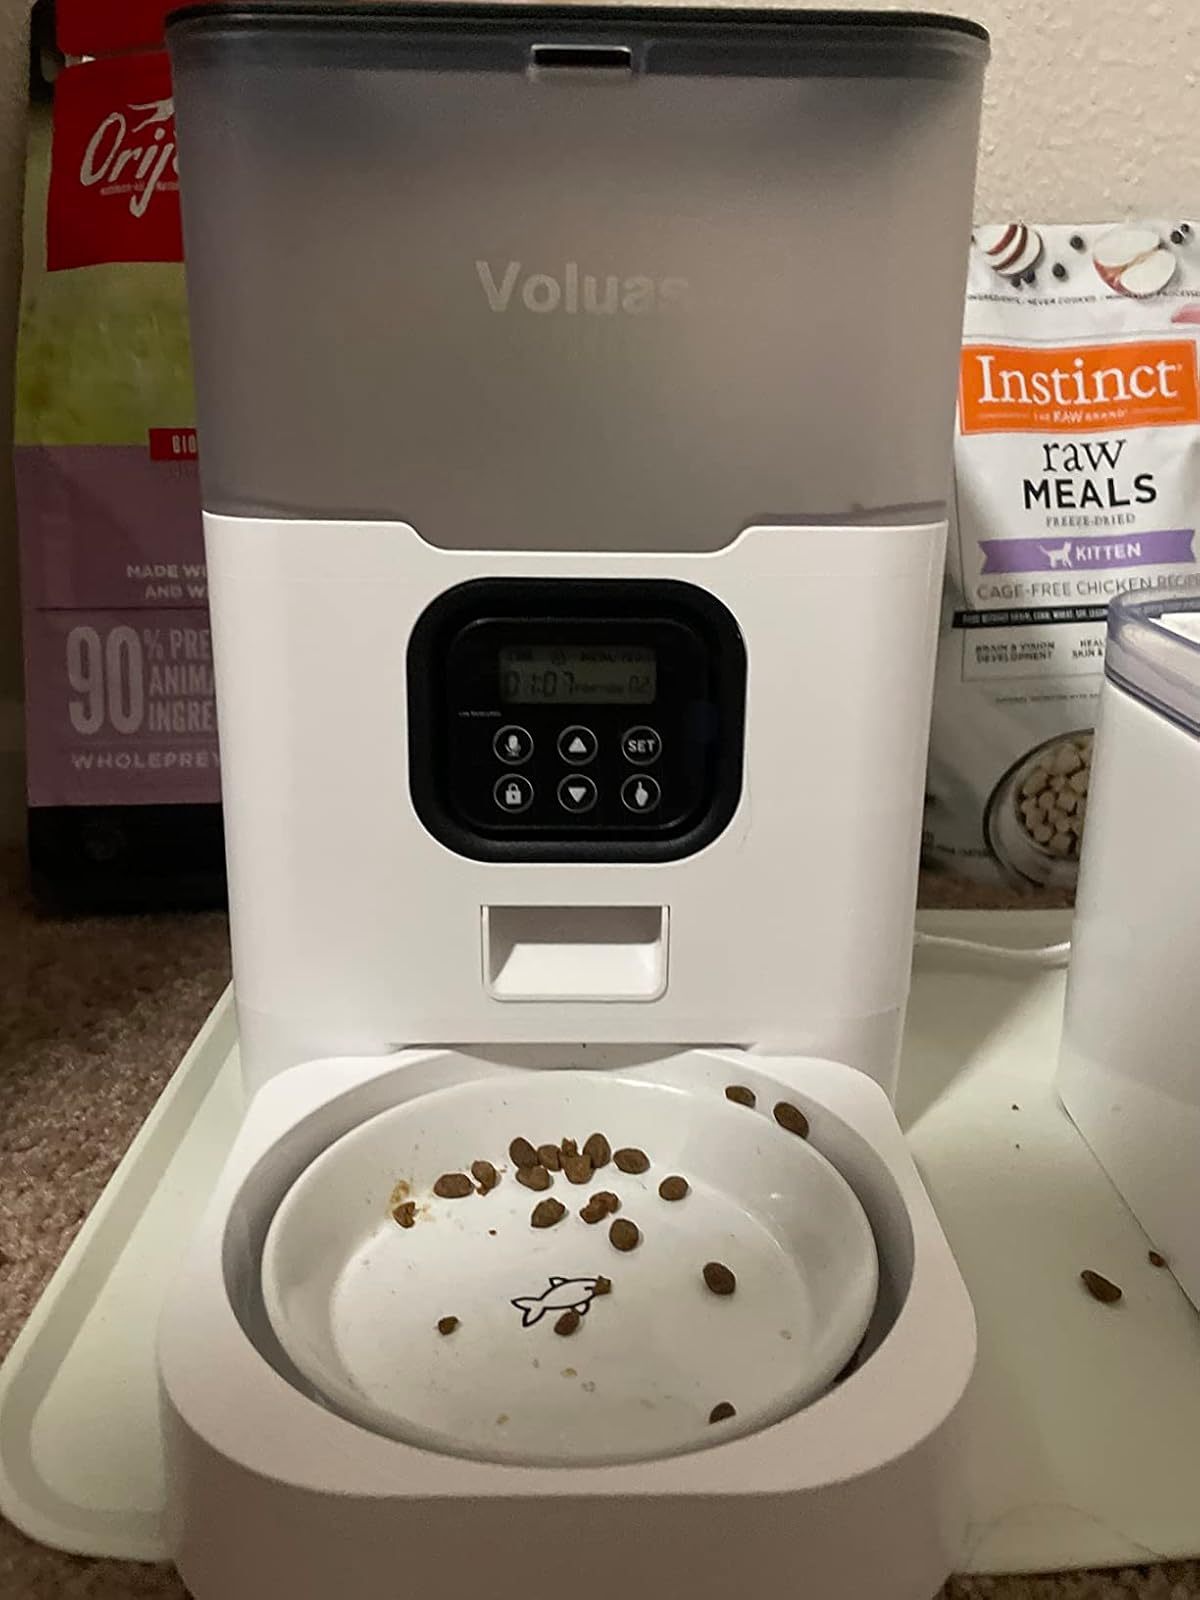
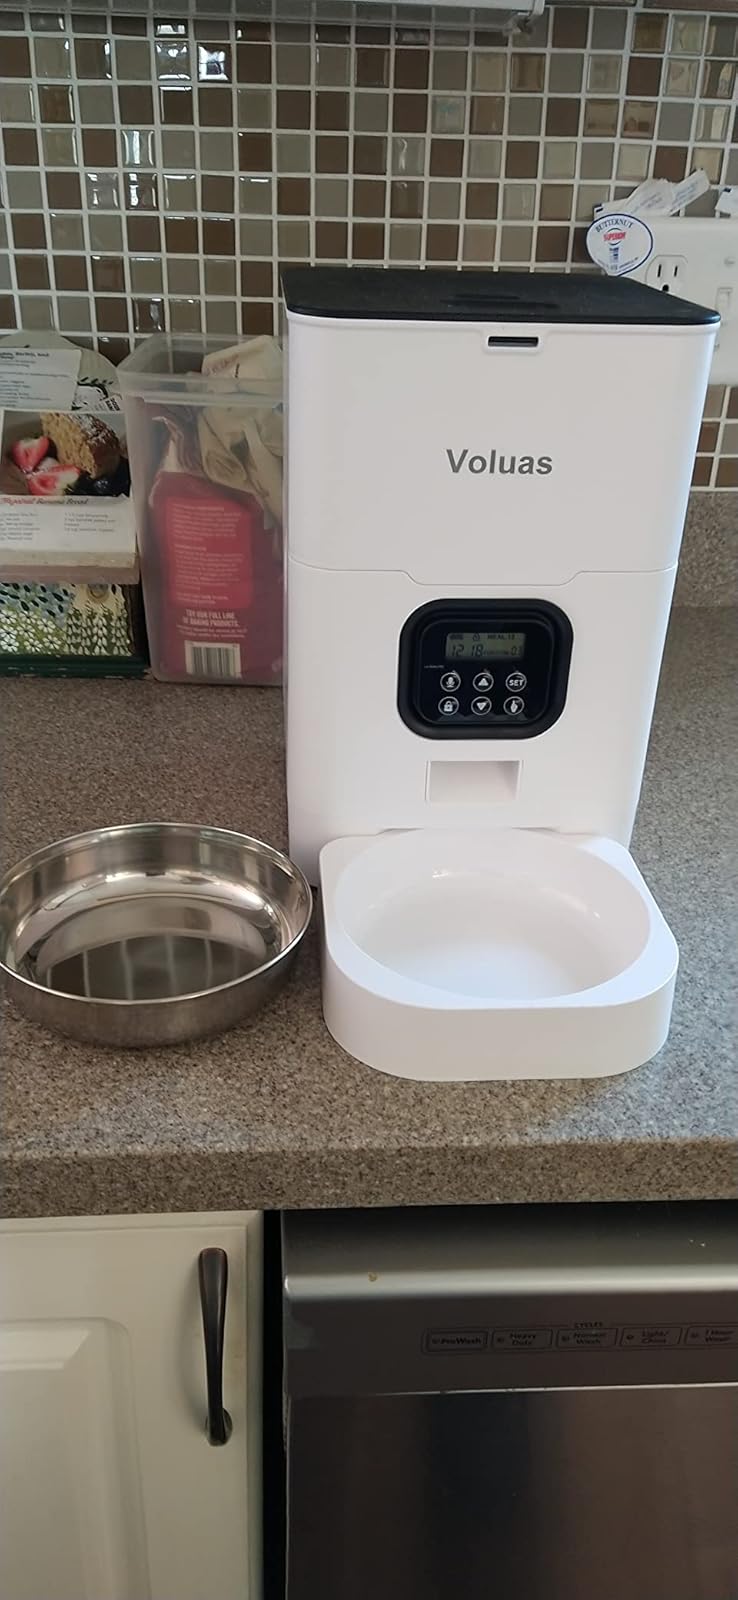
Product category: items_feeder
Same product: no